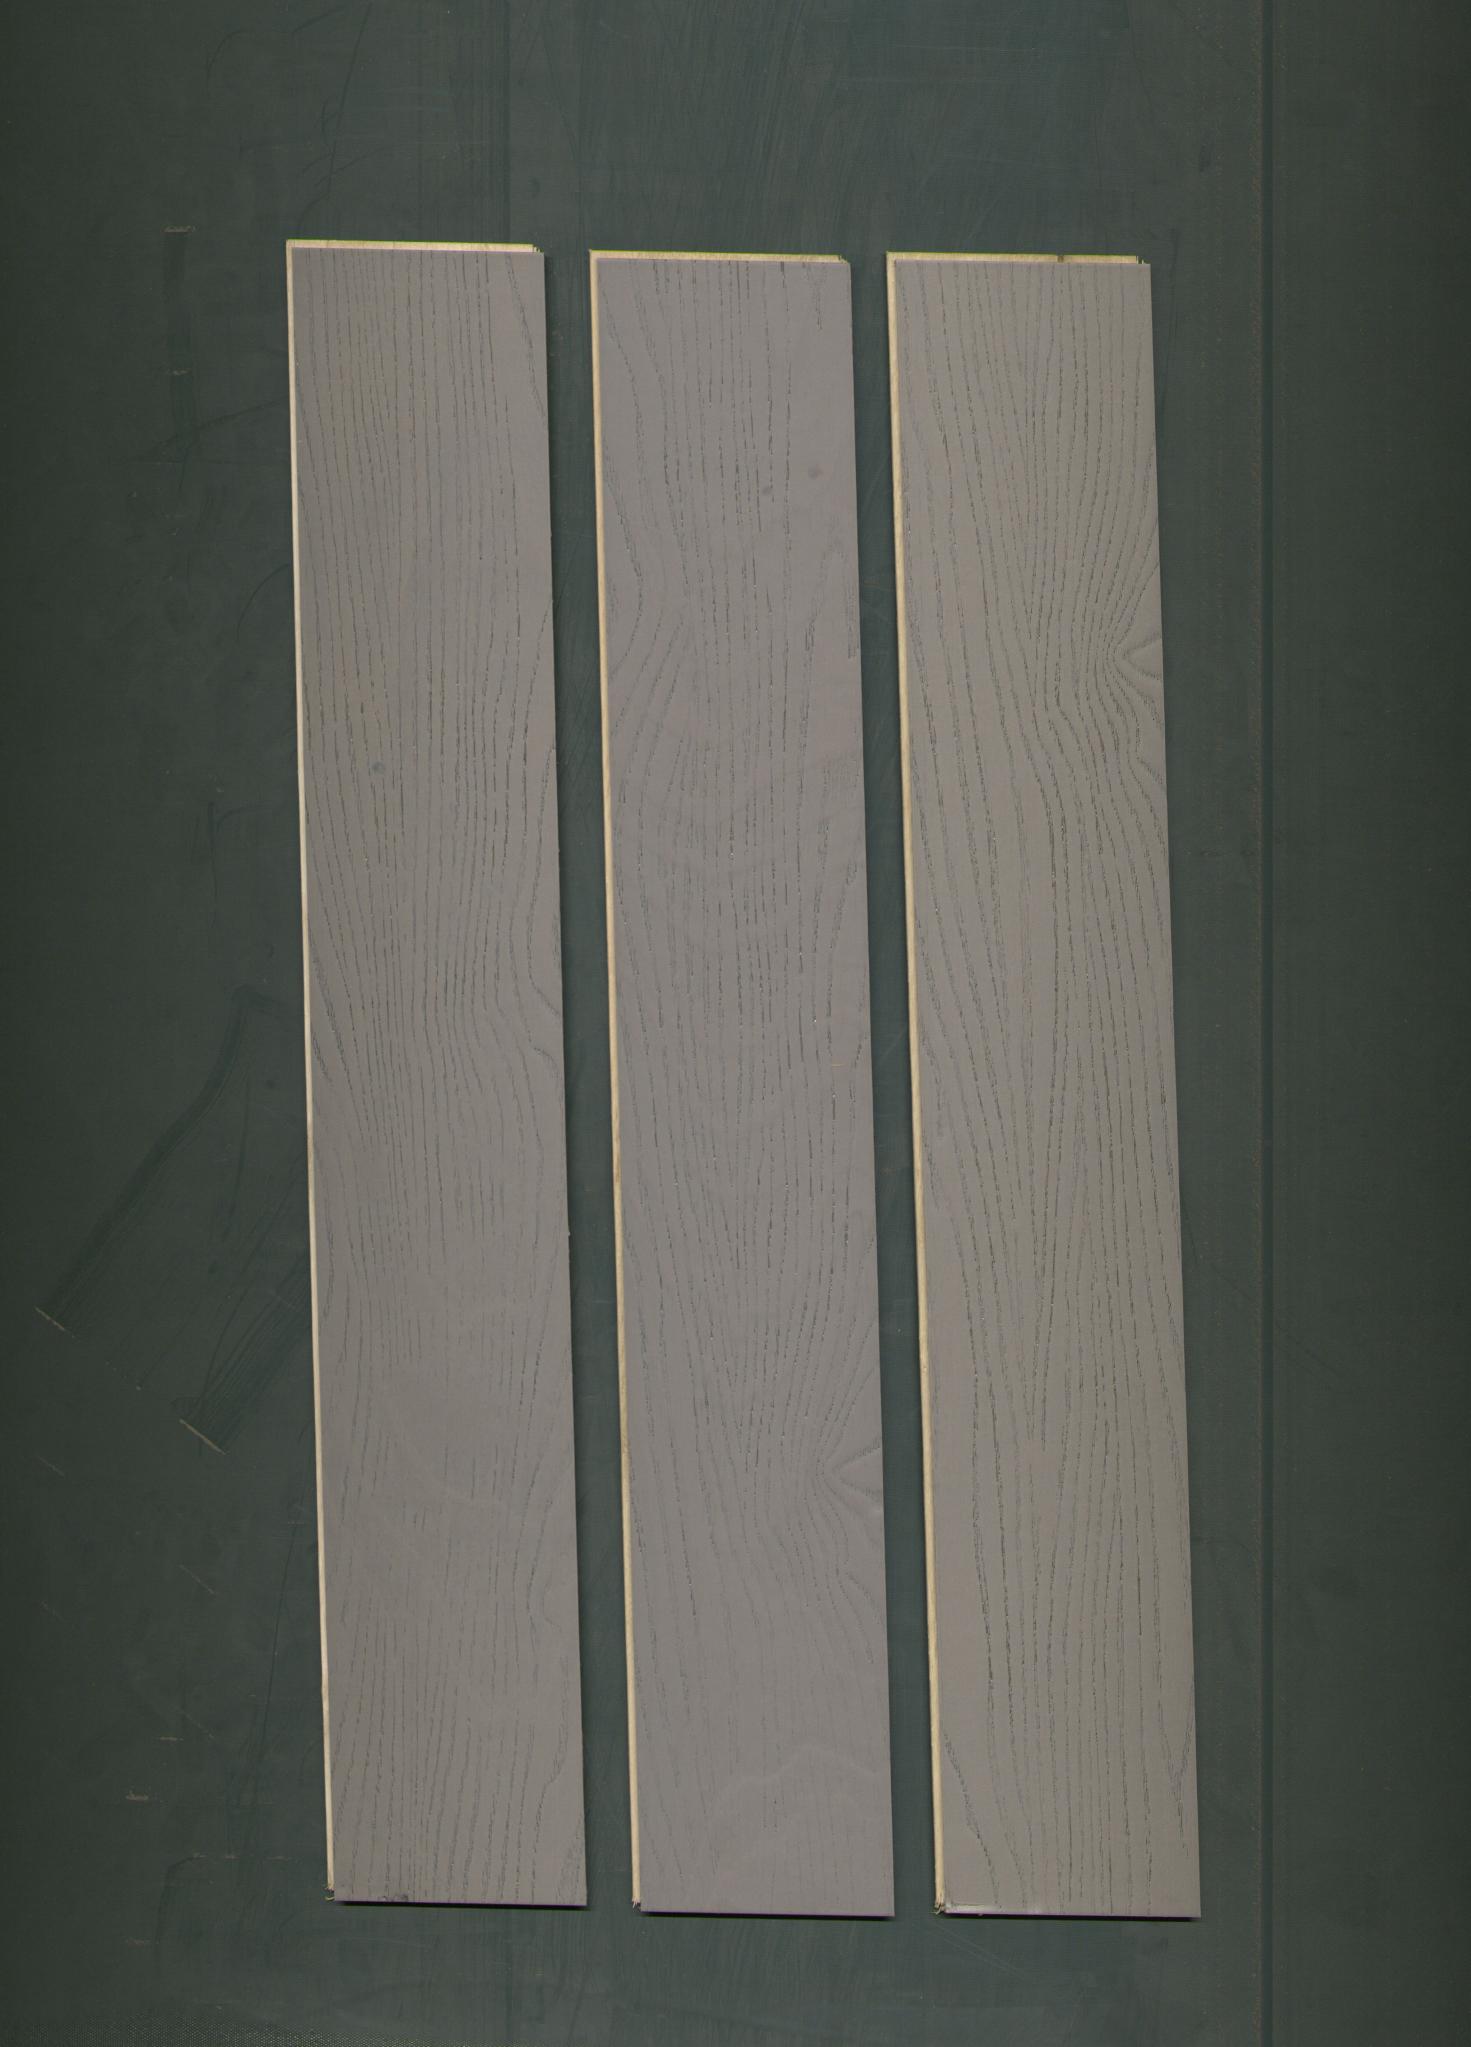
Label: mixers